Luke and Laura

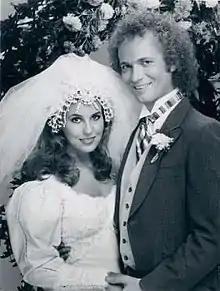
Luke and Laura Spencer at their wedding in 1981.

Luke and Laura's November 17, 1981 wedding brought in 30 million viewers; it remains the highest rated soap opera episode in American daytime television history. Elizabeth Taylor made a cameo appearance during the event, and Princess Diana sent champagne. The couple was subsequently credited with having brought "legitimacy to daytime serials" by crossing boundaries and becoming celebrities in the mainstream media. "[They took daytime] out of the closet so people were not ashamed to say 'I watch a soap.' "General Hospital" and Luke and Laura...were like the super couple," said Lilana Novakovitch, a Canadian agent for soap opera stars. "They ended up being on the cover of "People" magazine, "Newsweek" magazine; they gave credibility to soap opera fans."